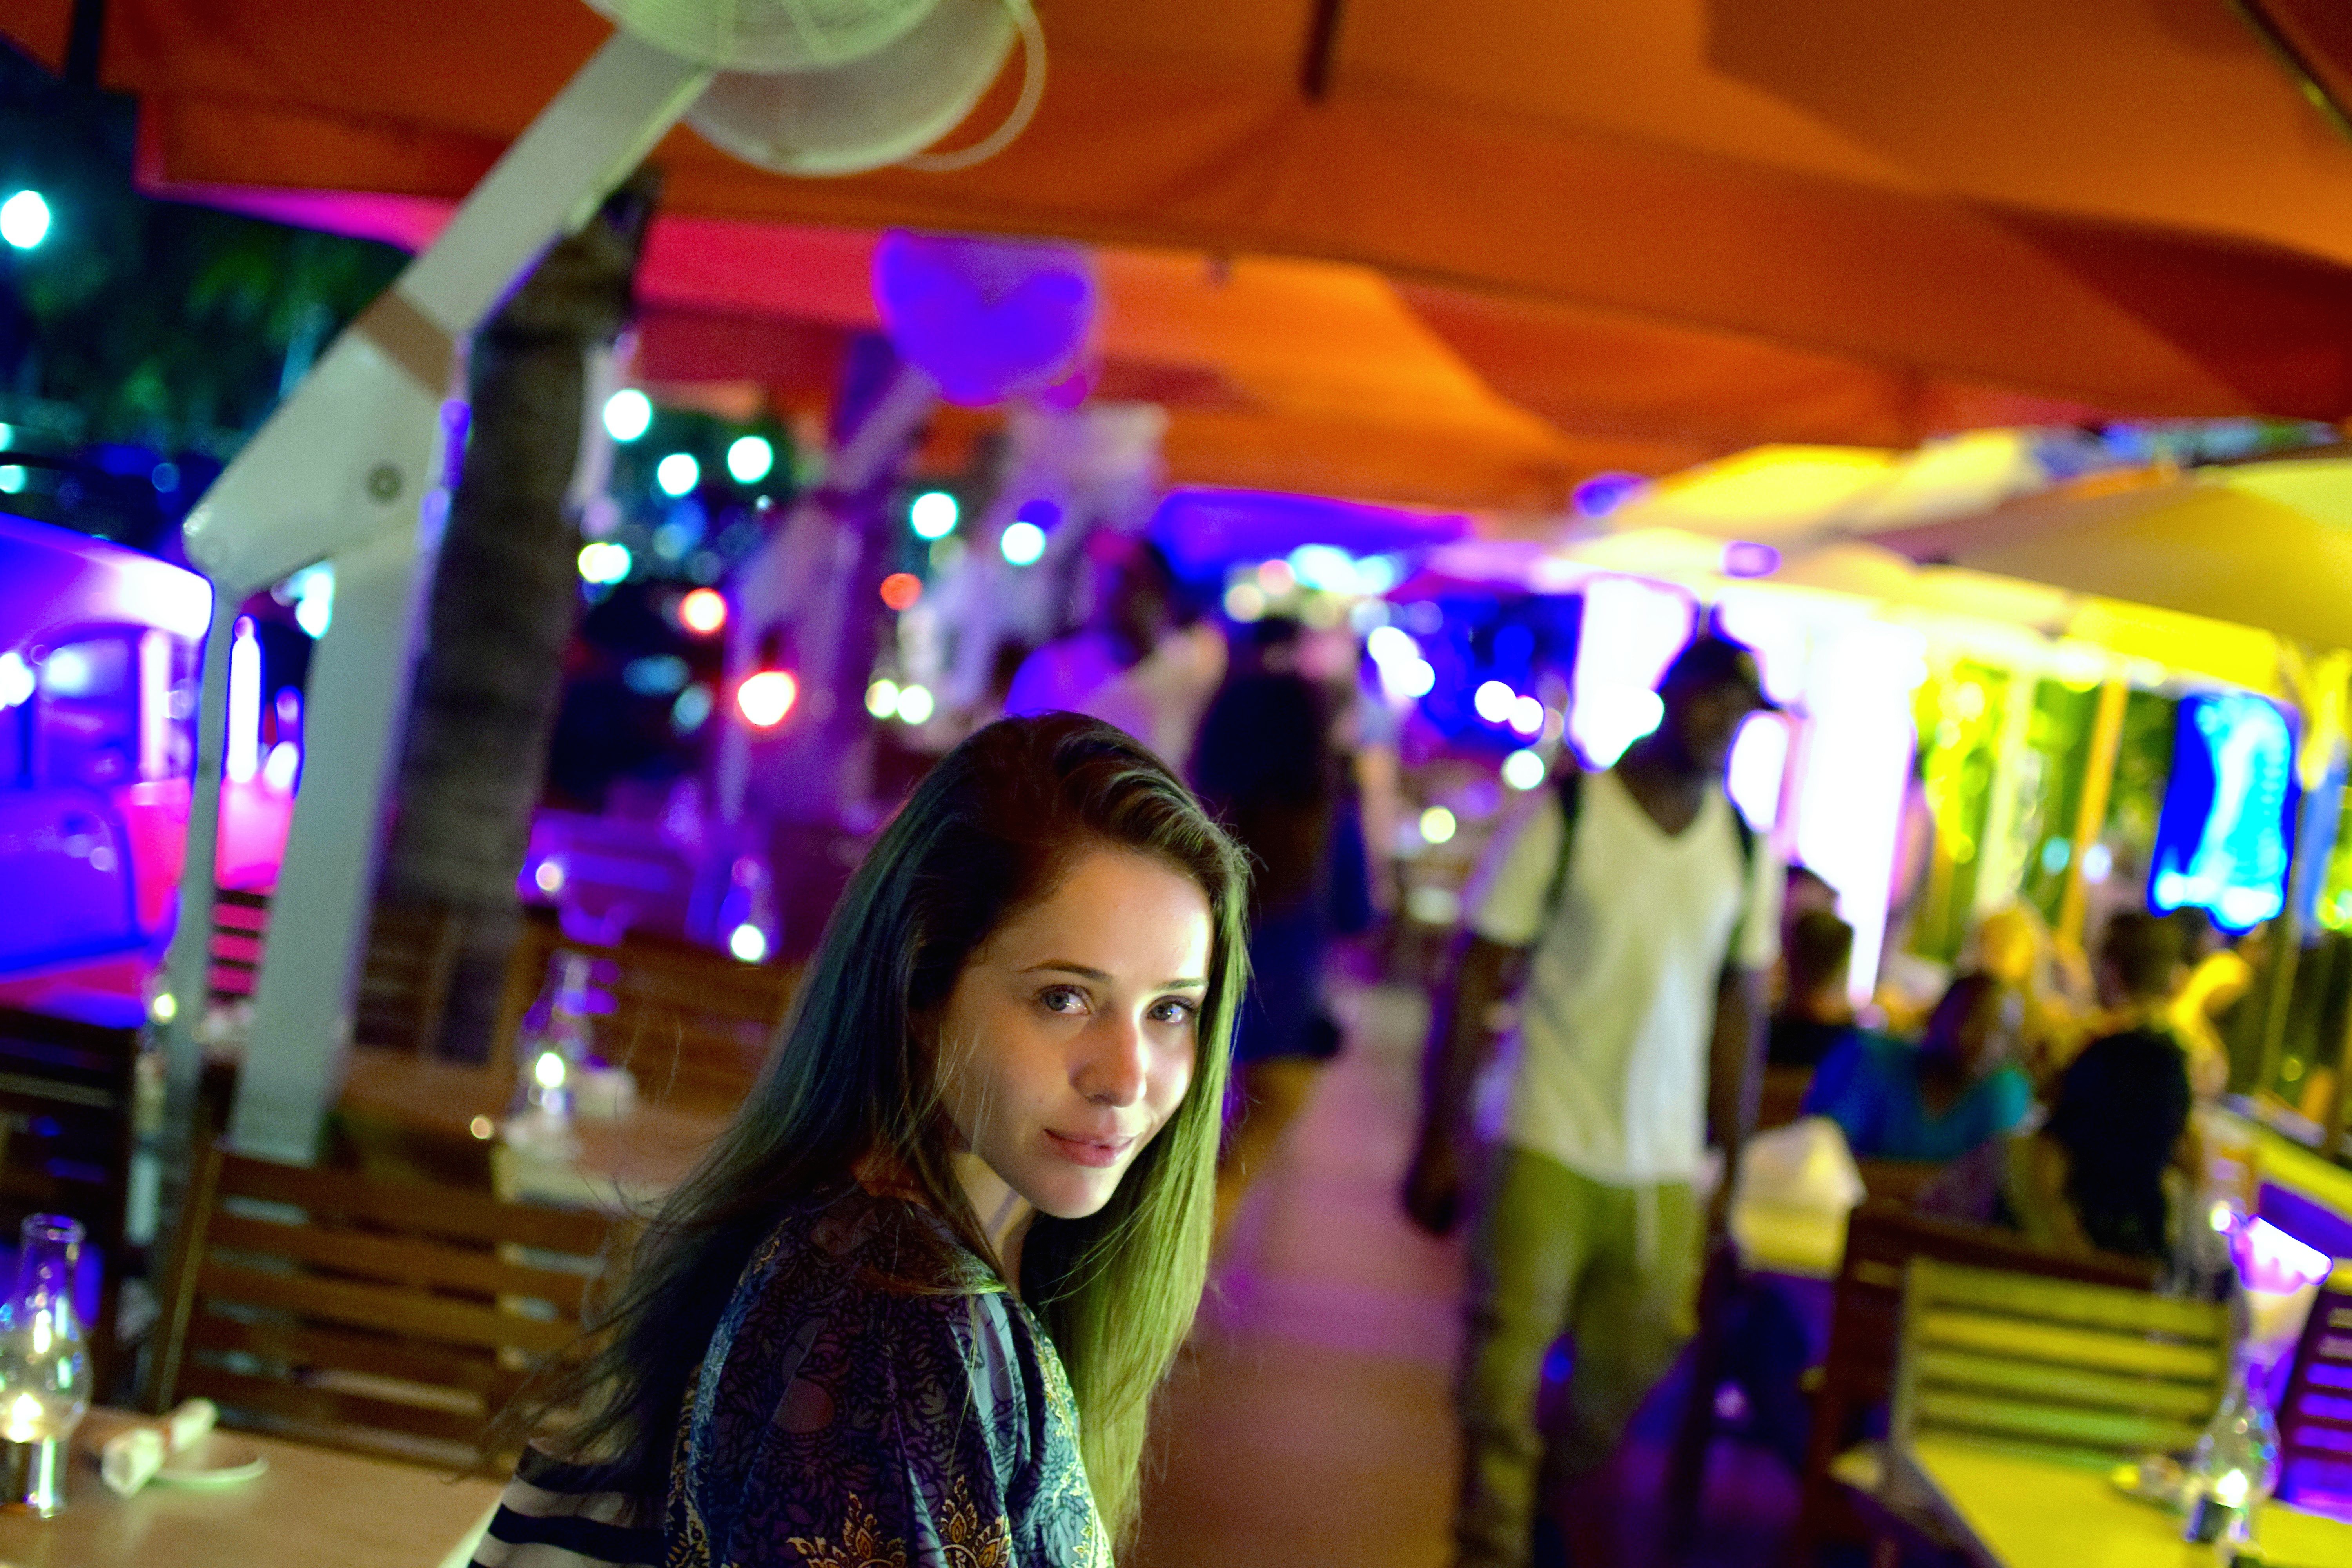
color, party, nightclub